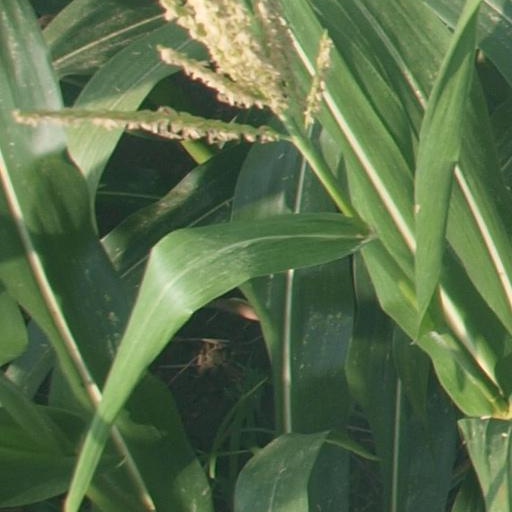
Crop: maize; corn